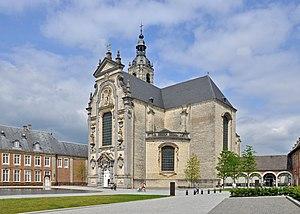
Averbode (Belgique)